Teton Range

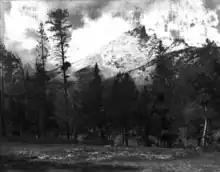
Grand Tetons in 1921

One reason the Teton Range is famous is because of the dramatic elevation profile visible from the eastern side, which rises sharply from above the valley floor. Unlike most mountain ranges, the east side of the Teton Range lacks significant foothills or lower peaks which might obscure the view. This is due to the presence of the Teton Fault at the base of the east slope as well as the range being too young to have eroded into soft hills. The Snake River flows southward through the valley before turning to the west and entering Idaho.